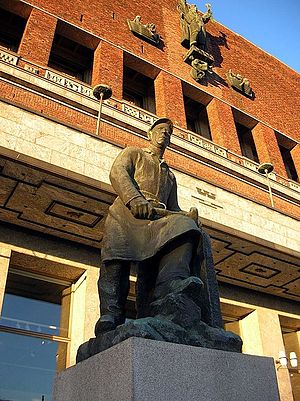
Emma Matthiasen
Bag Per Palle Storms bronzeskulptur i forgrunden ses rådhusets forhal. I loftet over indgangsdørene er Matthiassens bronzerelieffer monteret. Fotograf: Grzegorz Wysocki.
Emma Christine Matthiasen var en norsk-dansk billedhugger.